Toša Jovanović

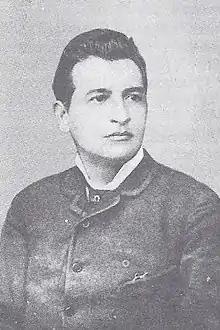
Toša Jovanović

Todor "Toša" Jovanović (June 2, 1845 – February 17, 1893) was a Serbian actor of the 19th century who had significant careers in both Serbia and Austria-Hungary. He was a member of Croatian National Theatre in Zagreb and National Theatre in Belgrade.